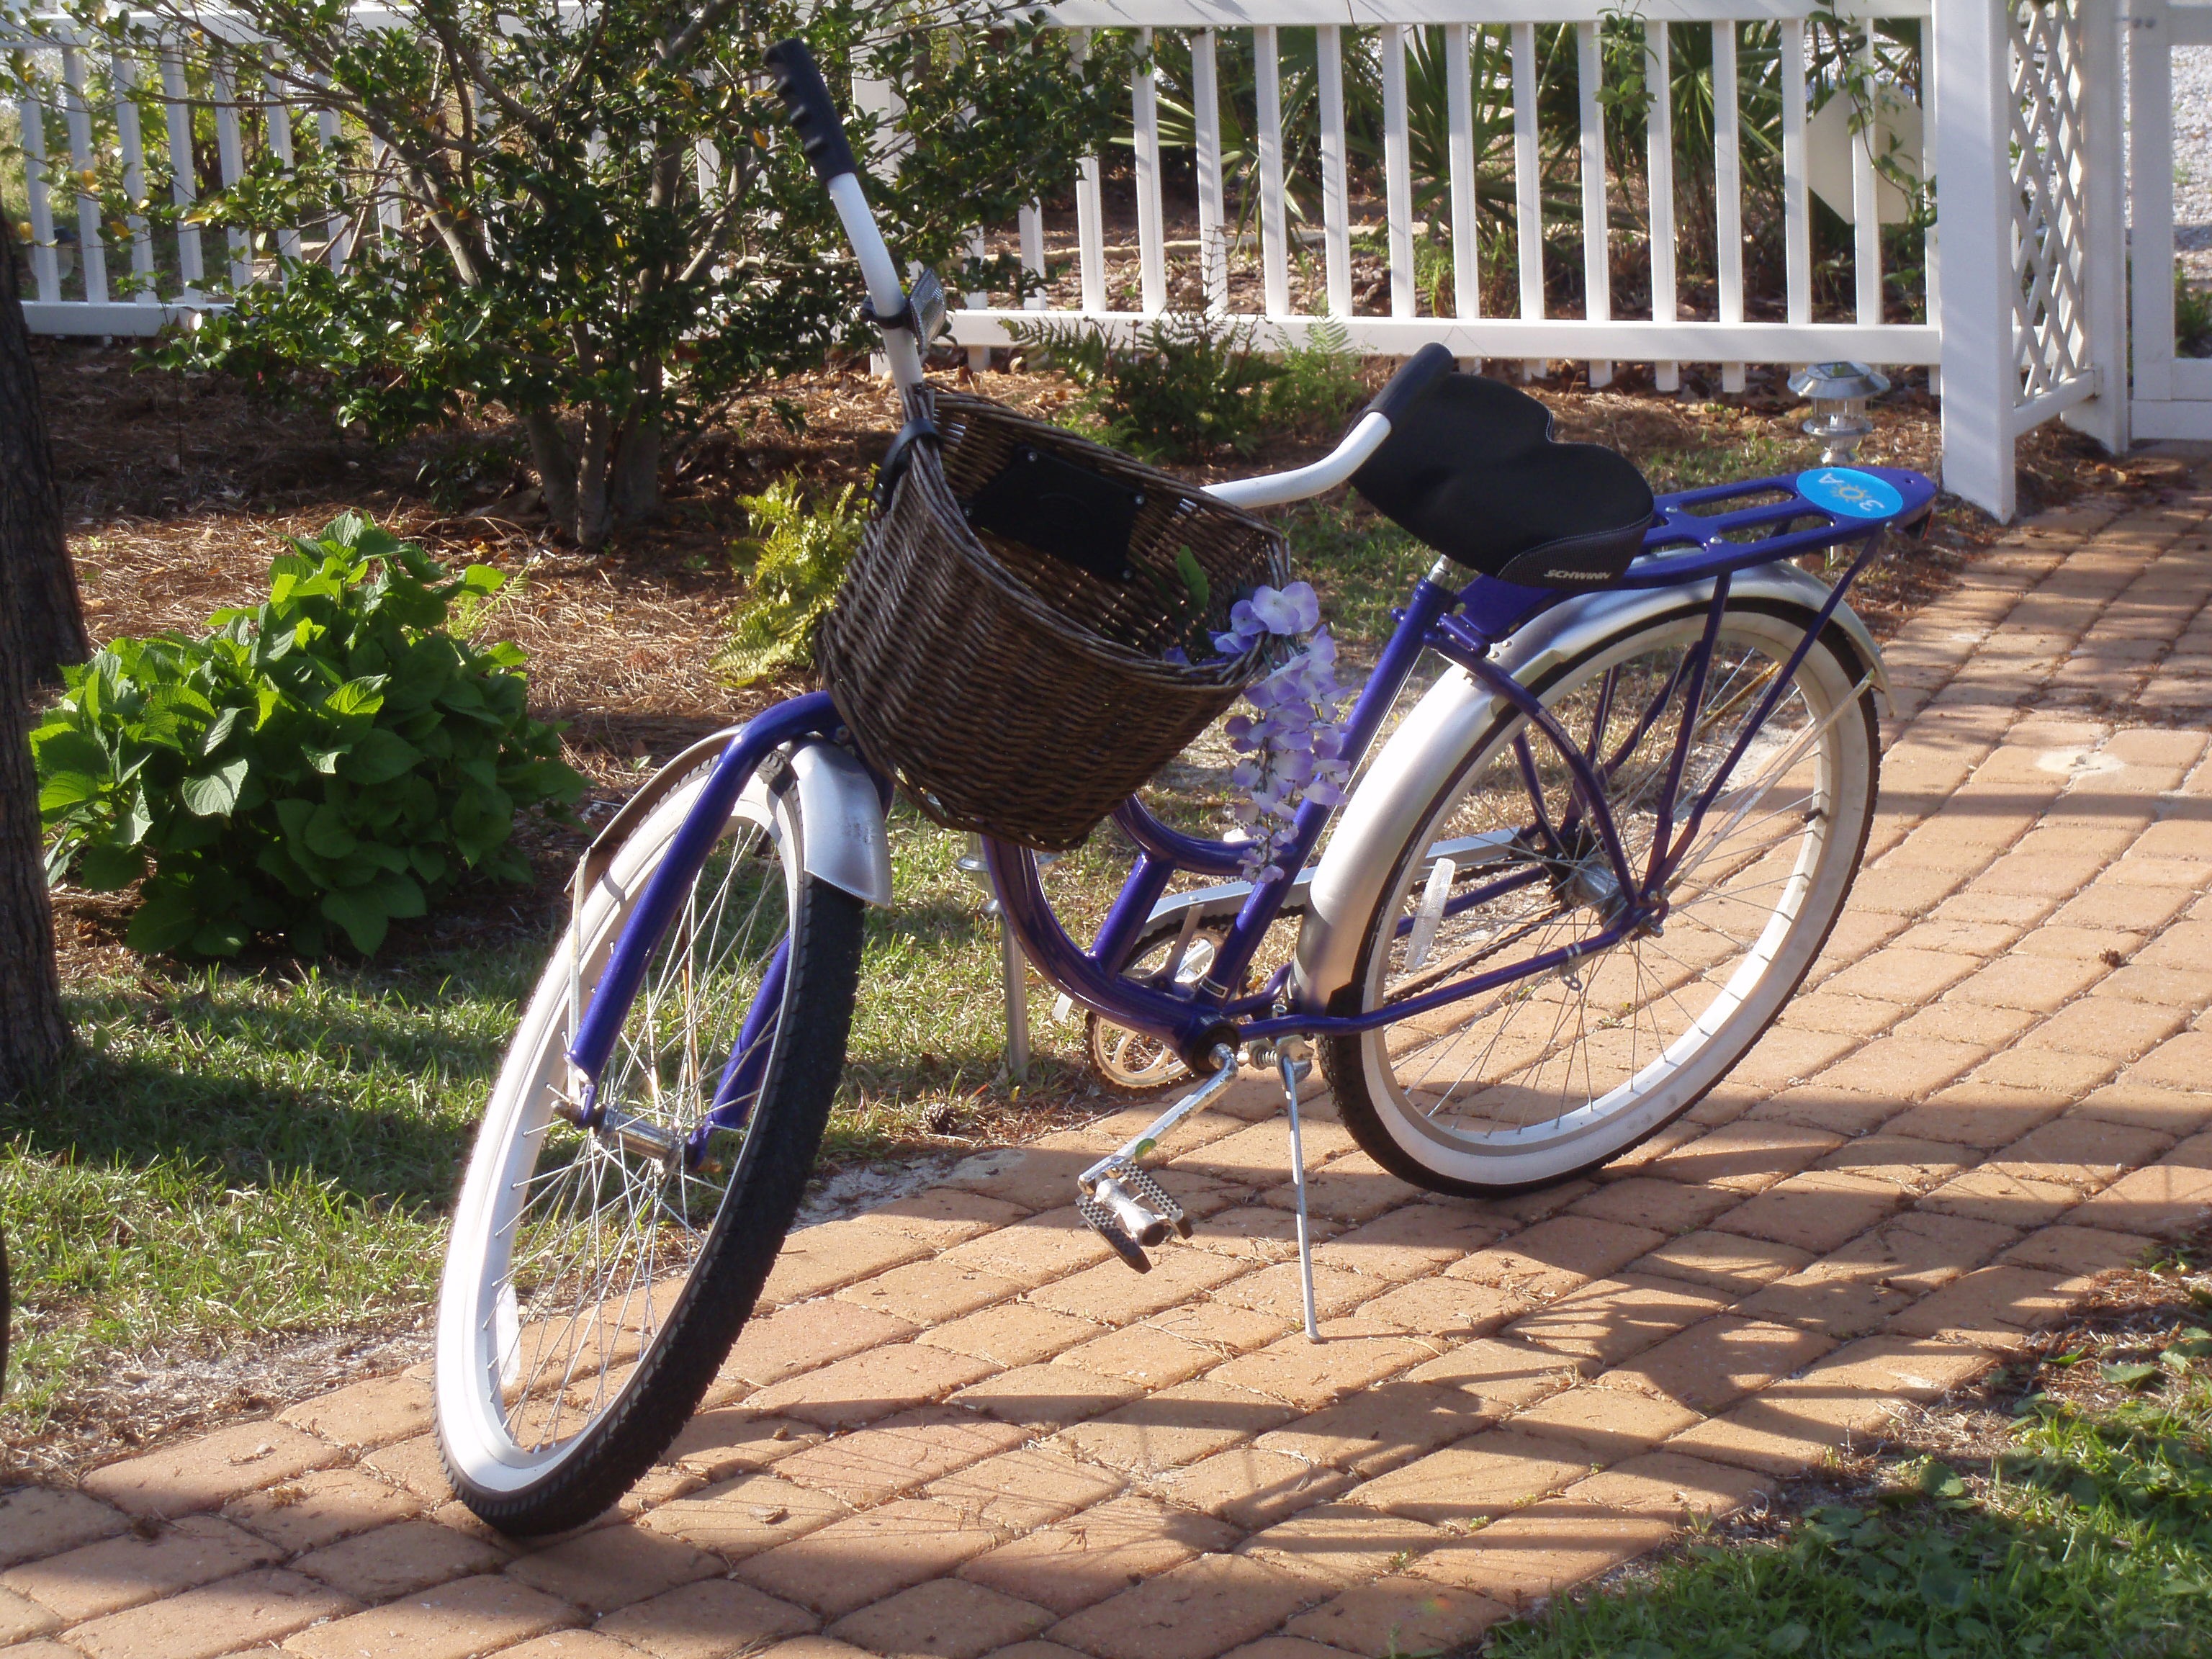
sport, wheel, bicycle, bike, summer, vehicle, ride, exercise, healthy, cycle, sports equipment, cycling, fun, happy, biking, carriage, land vehicle, recumbent bicycle